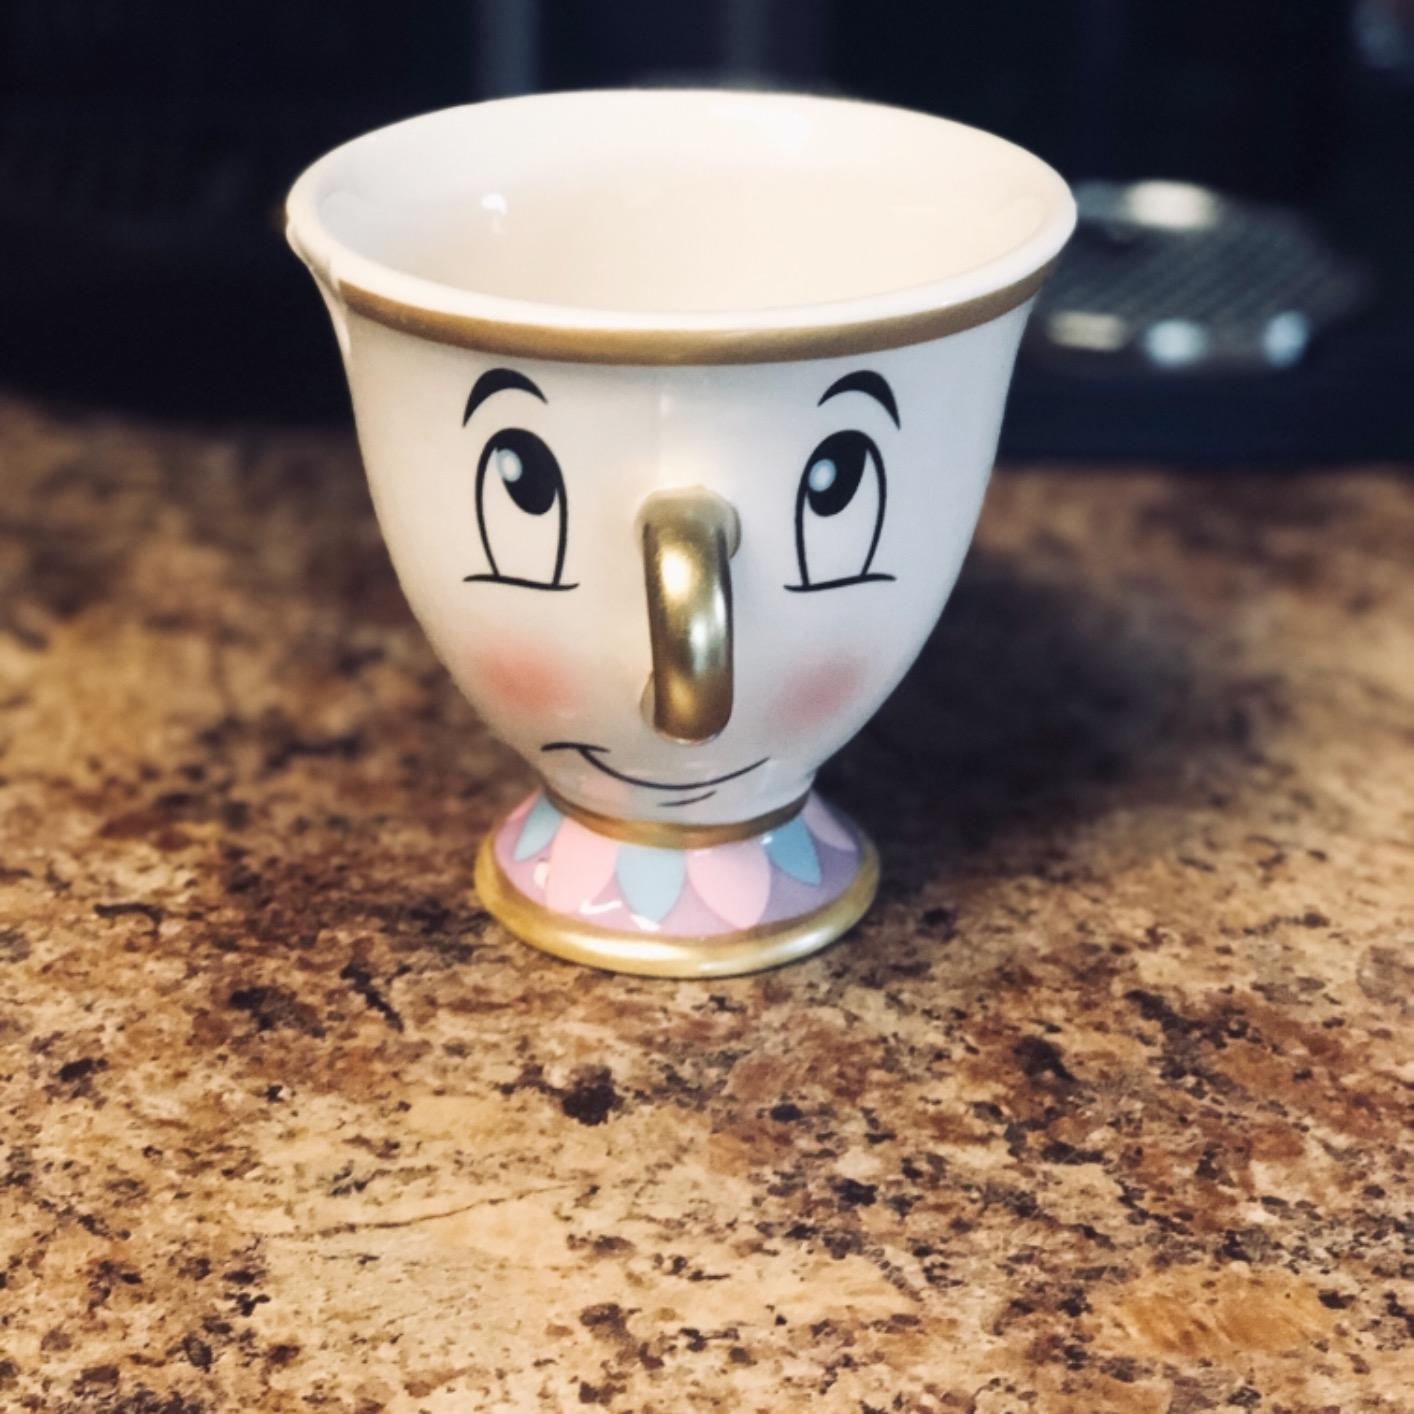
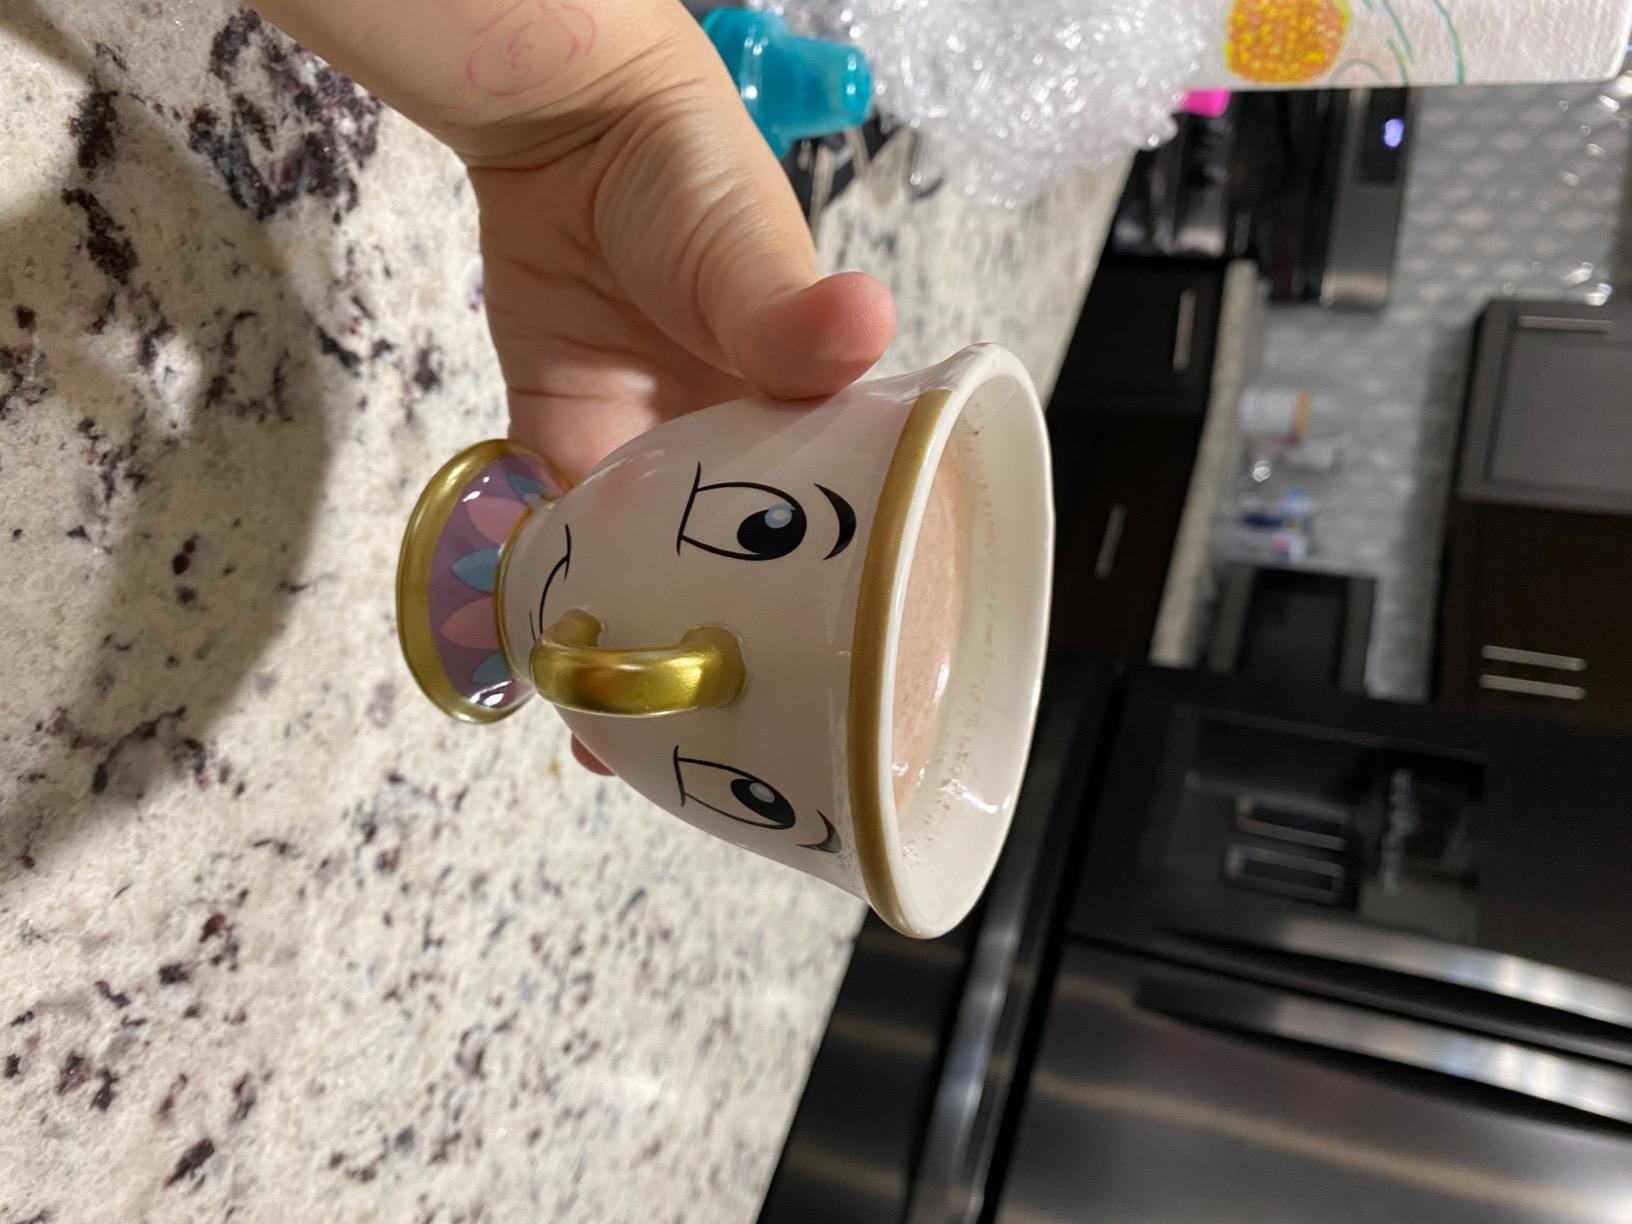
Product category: items_mug
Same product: yes